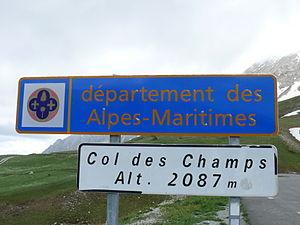
Saint-Martin-d'Entraunes - Col des Champs
Le col des Champs est un col de montagne situé à 2 045 m d'altitude, à la limite des départements des Alpes-de-Haute-Provence et des Alpes-Maritimes, alors que la route culmine à 2 087 m. Le col se trouve en bordure de la zone centrale du parc national du Mercantour.